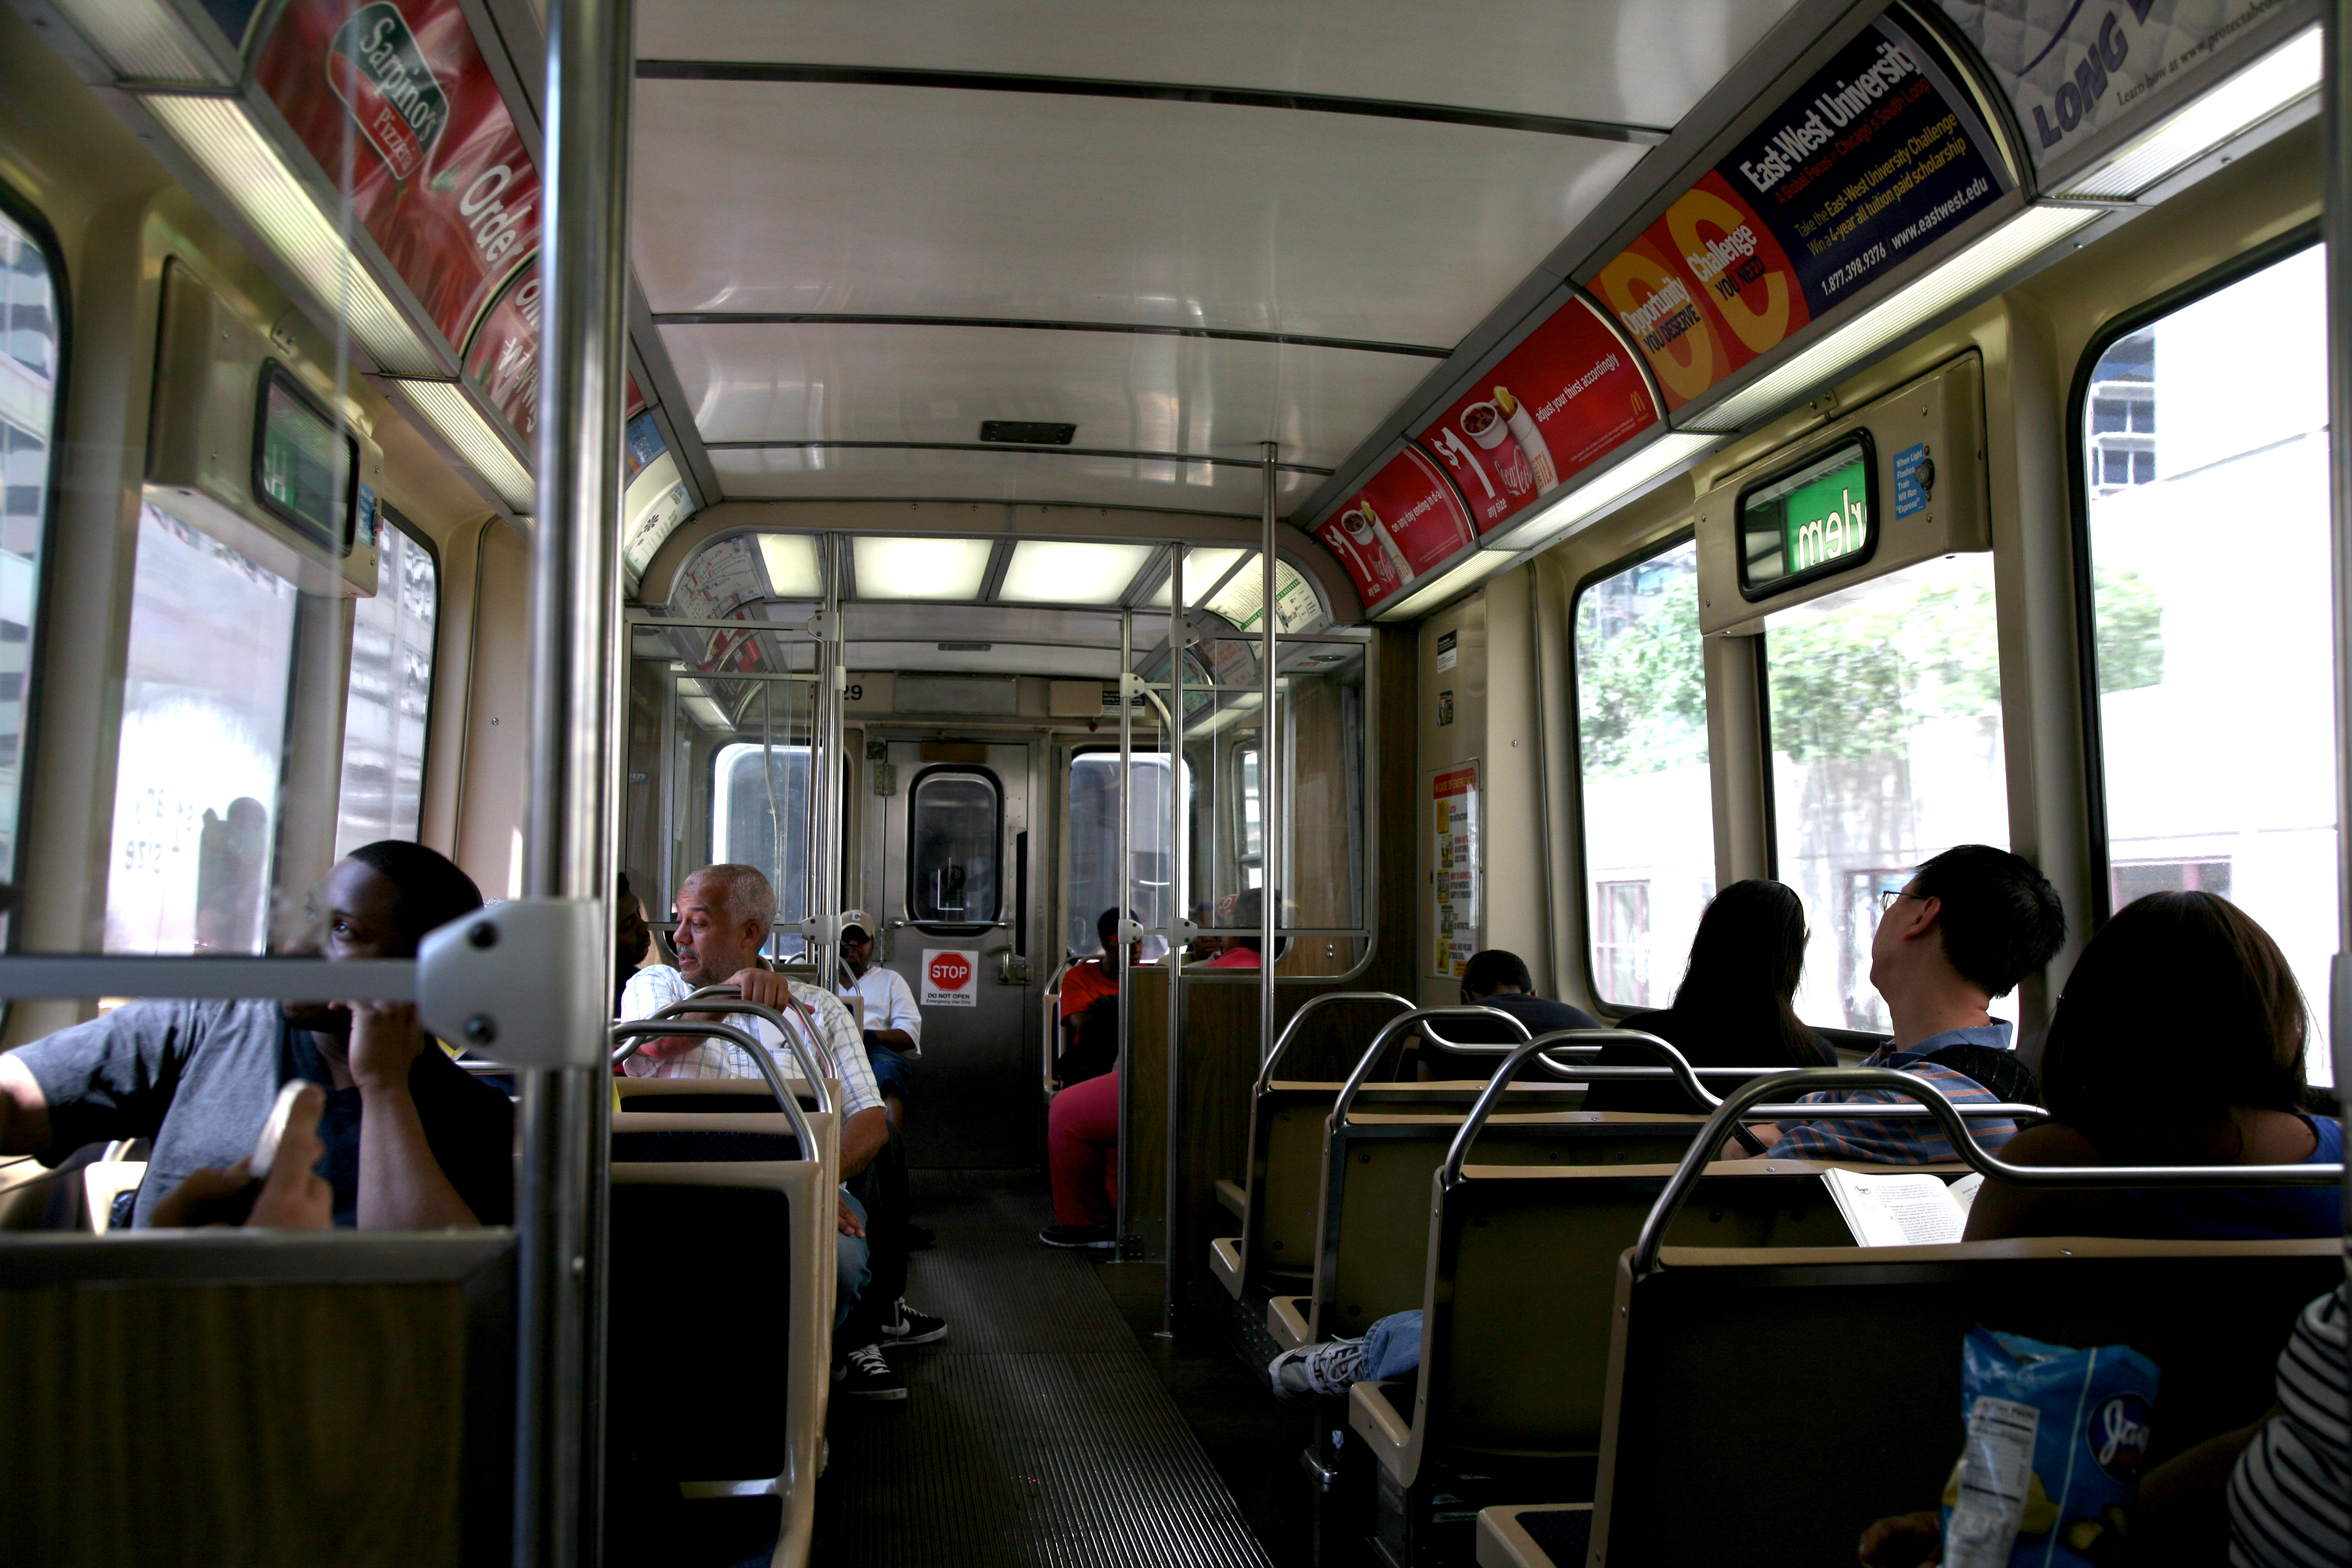
train, transport, vehicle, train station, public transport, passenger, land vehicle, rapid transit